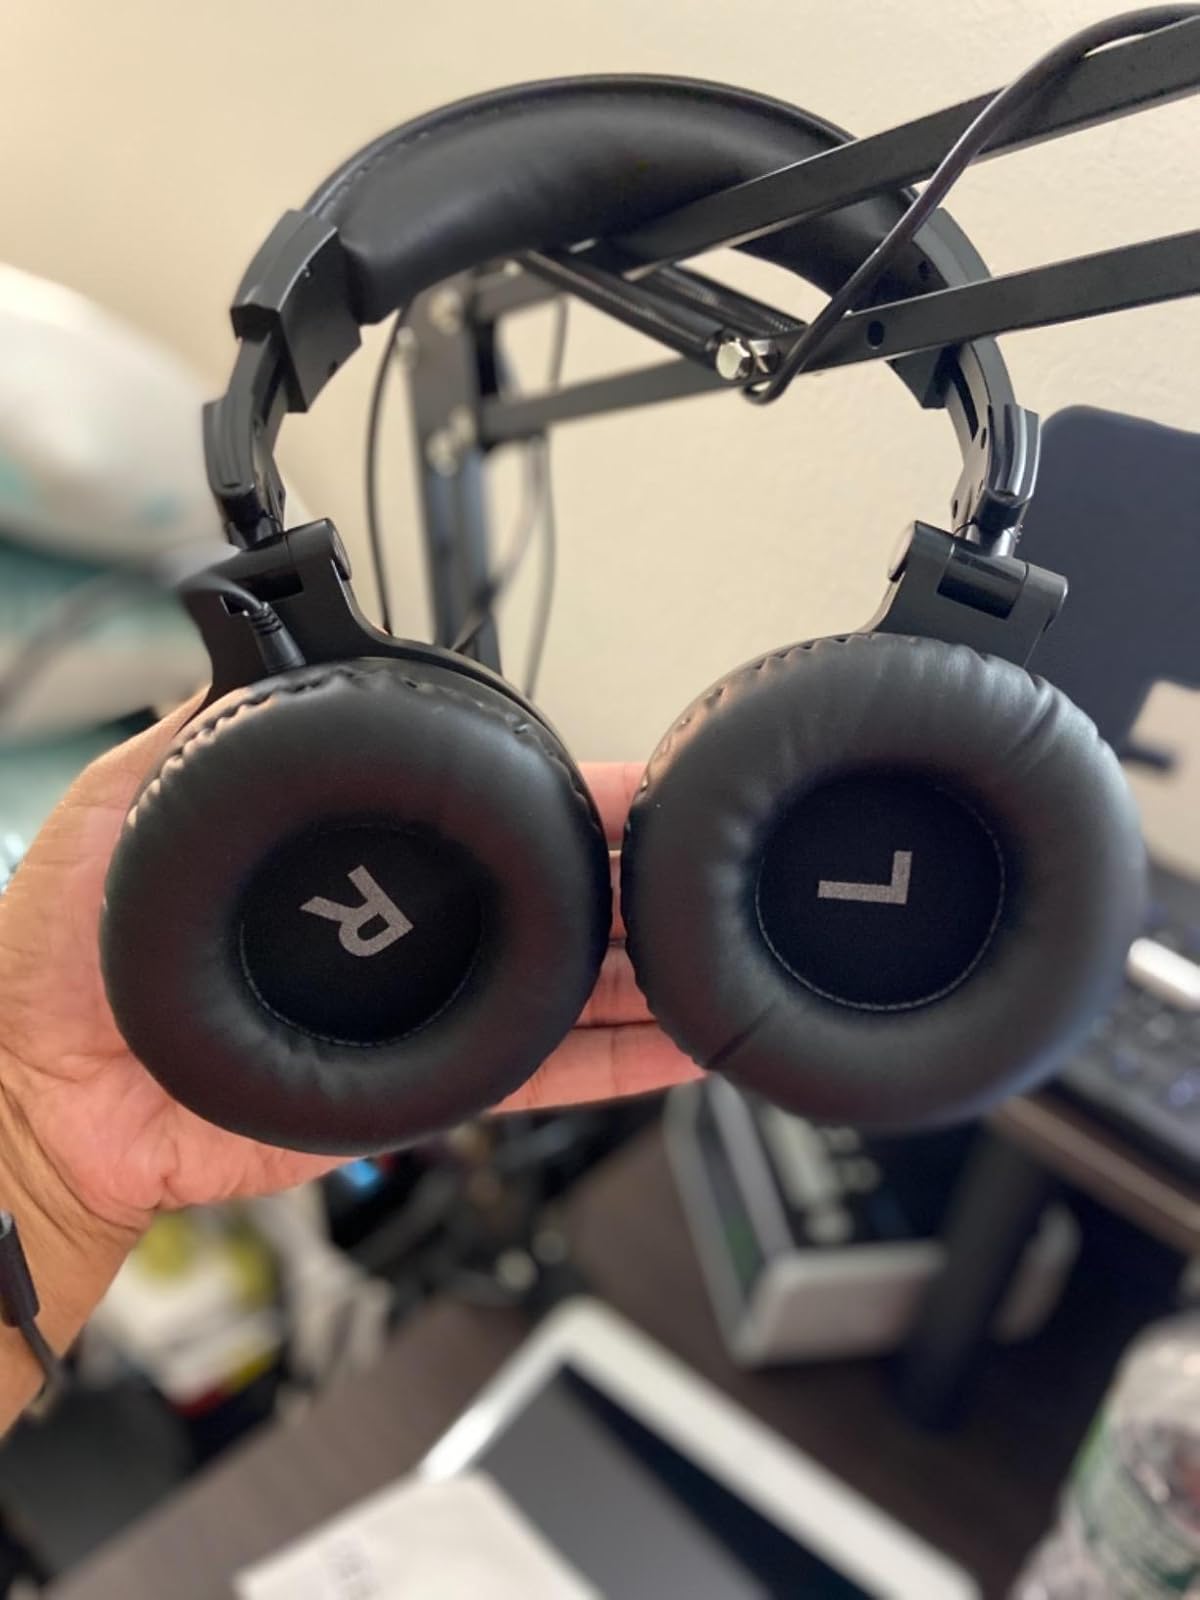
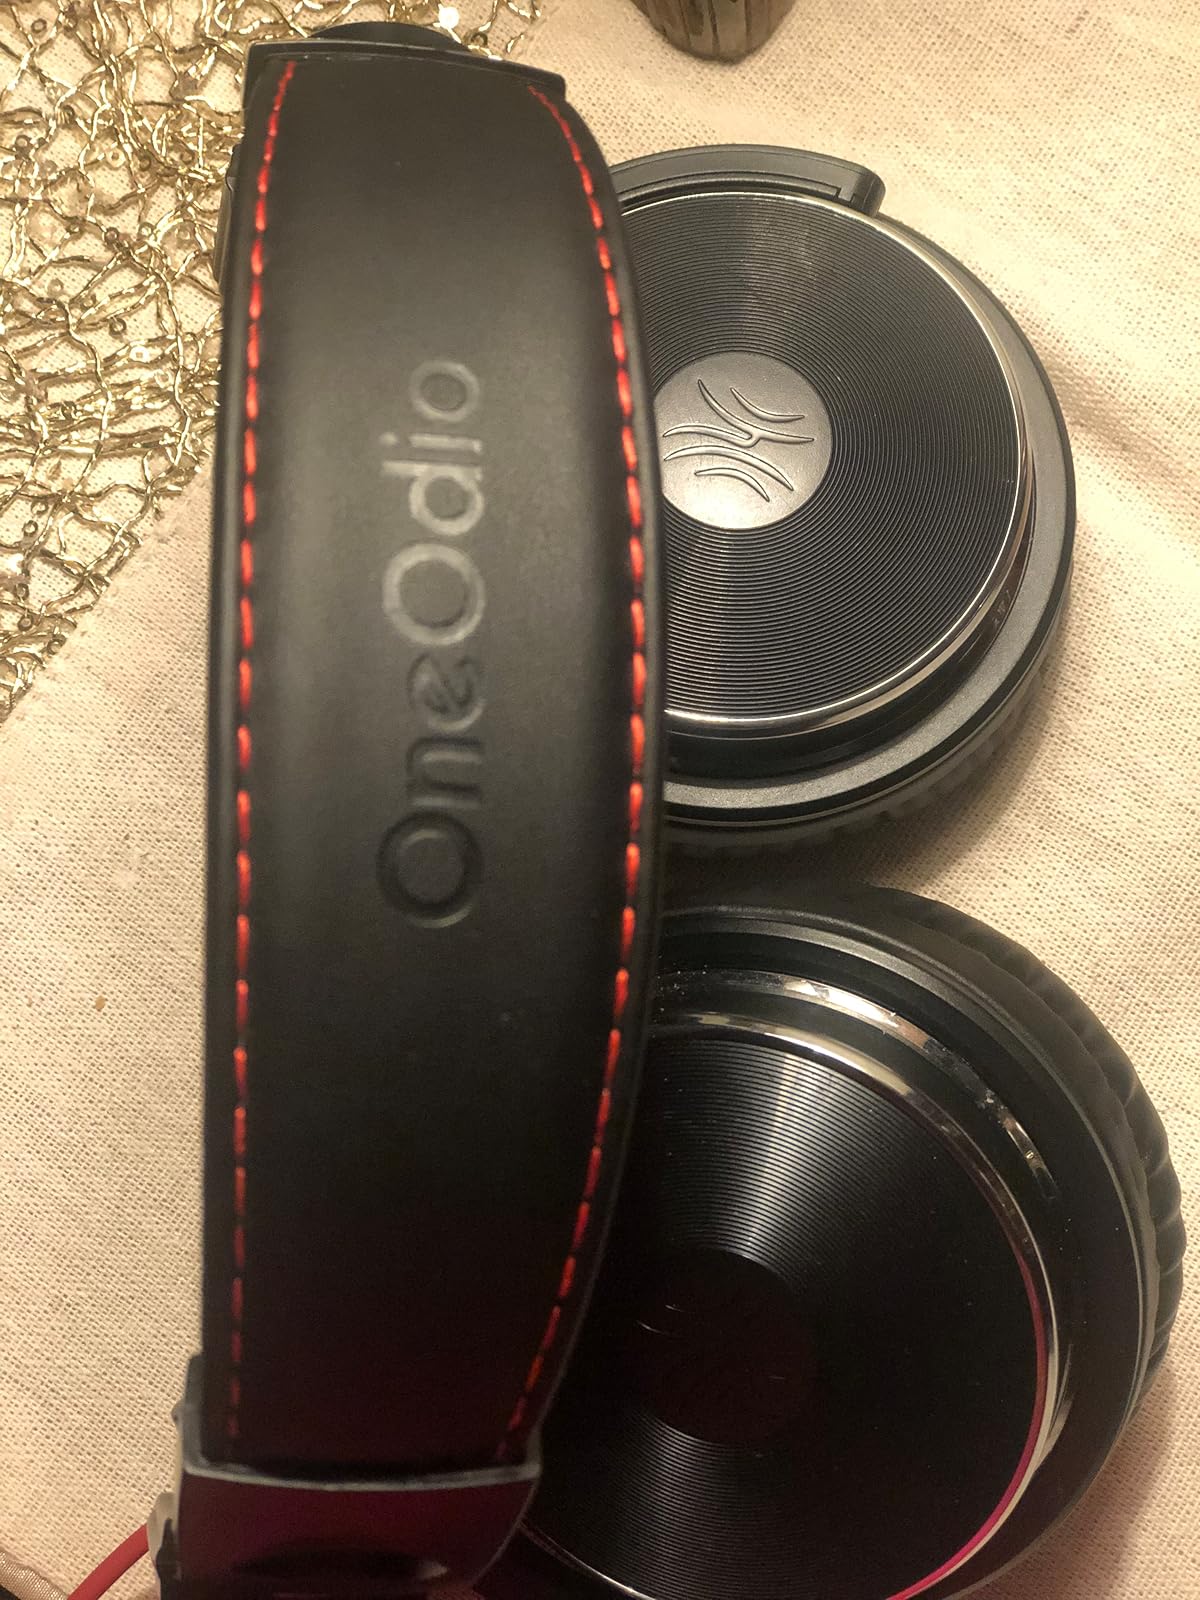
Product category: headphones
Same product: yes